Deep-sea community

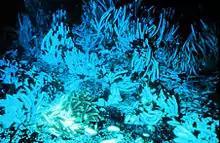
Giant tube worms chemosynthesize near hydrothermal vents

The bathyal zone is the lower section of the midwater zone, and encompasses the depths of . Light does not reach this zone, giving it its nickname "the midnight zone"; due to the lack of light, it is less densely populated than the epipelagic zone, despite being much larger. Fish find it hard to live in this zone, as there is crushing pressure, cold temperatures of , a low level of dissolved oxygen, and a lack of sufficient nutrients. What little energy is available in the bathypelagic zone filters from above in the form of detritus, faecal material, and the occasional invertebrate or mesopelagic fish. About 20% of the food that has its origins in the epipelagic zone falls down to the mesopelagic zone, but only about 5% filters down to the bathypelagic zone. The fish that do live there may have reduced or completely lost their gills, kidneys, hearts, and swimbladders, have slimy instead of scaly skin, and have a weak skeletal and muscular build. This lack of ossification is an adaptation to save energy when food is scarce.